Selters

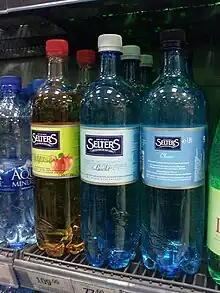
Multiple versions are sold.

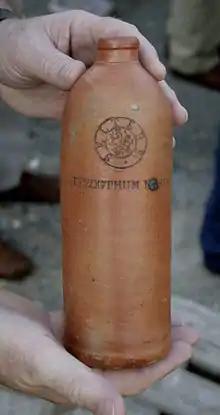
A selters bottle from Niederselters from the 19th century

Selters is a German brand of natural mineral water sourced from wells in the area of Selters in Hesse, at the Taunus mountains.